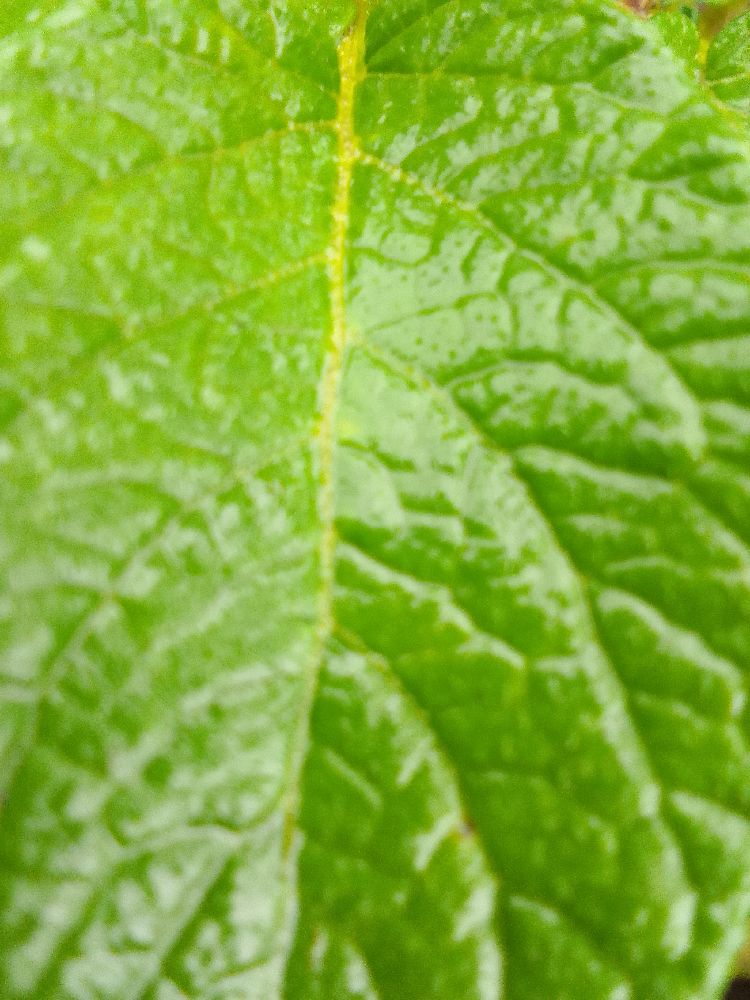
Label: Healthy